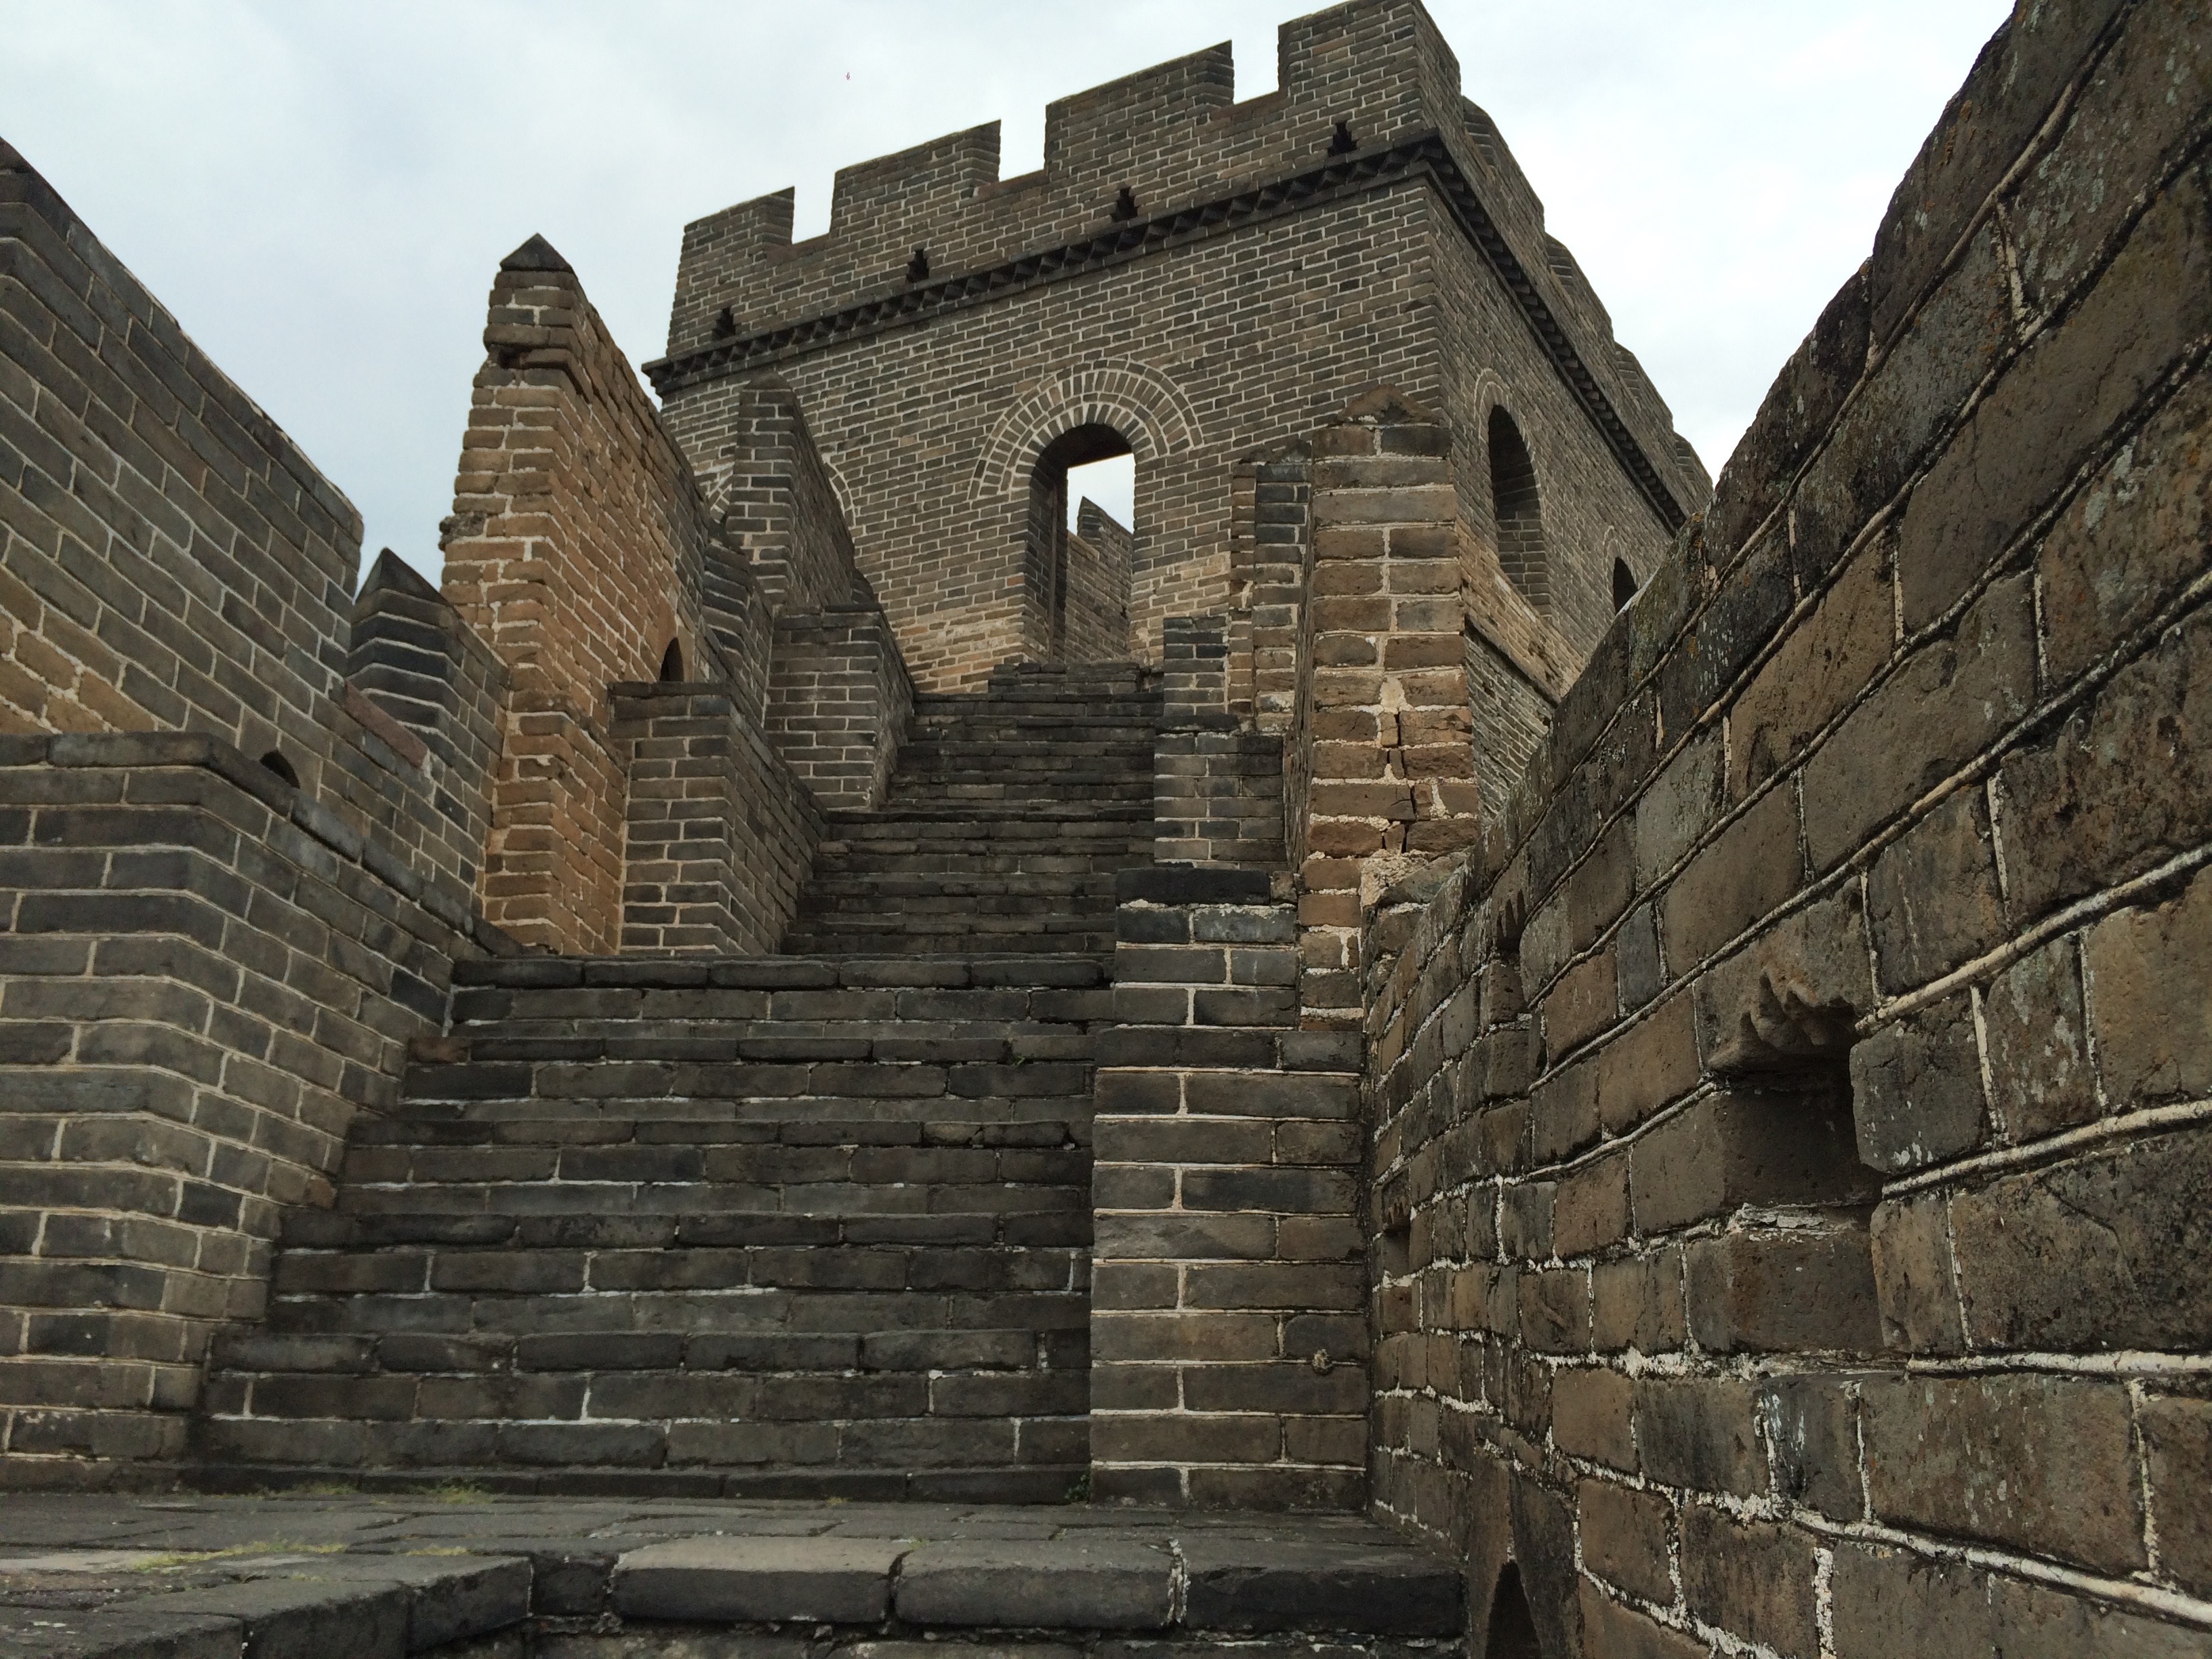
building, wall, castle, facade, fortification, medieval architecture, ruins, history, china, greatwall, archaeological site, historic site, ancient history